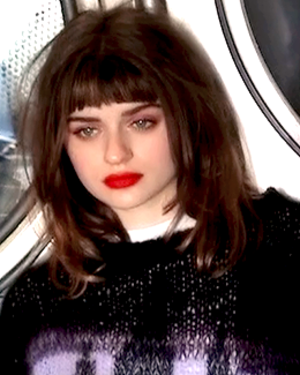
Joey King, née le 30 juillet 1999 à Los Angeles en Californie, est une actrice américaine.